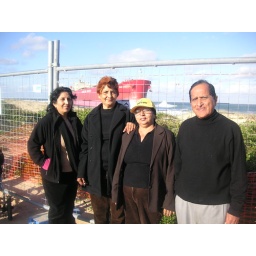
Notice the big ship in the background, stuck in sand